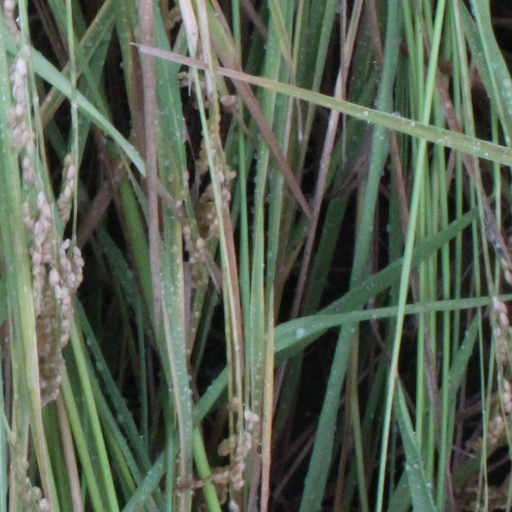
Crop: rice